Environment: real
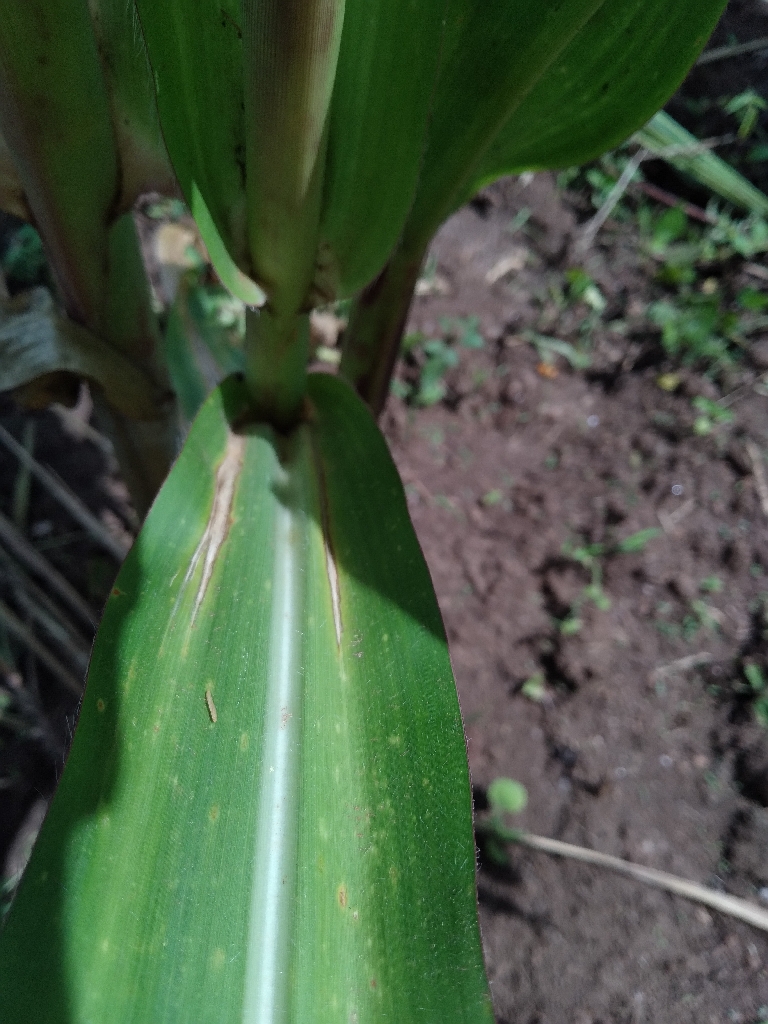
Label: northern_corn_leaf_blight